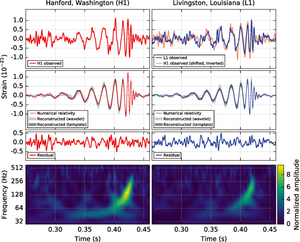
Cet article dresse la liste des ondes gravitationnelles annoncées en date du 30 novembre 2018, ainsi qu'une liste de candidats.